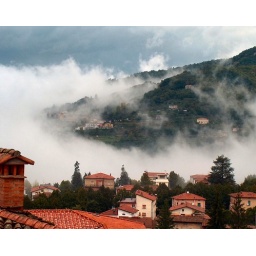
Barga, hill town in the clouds